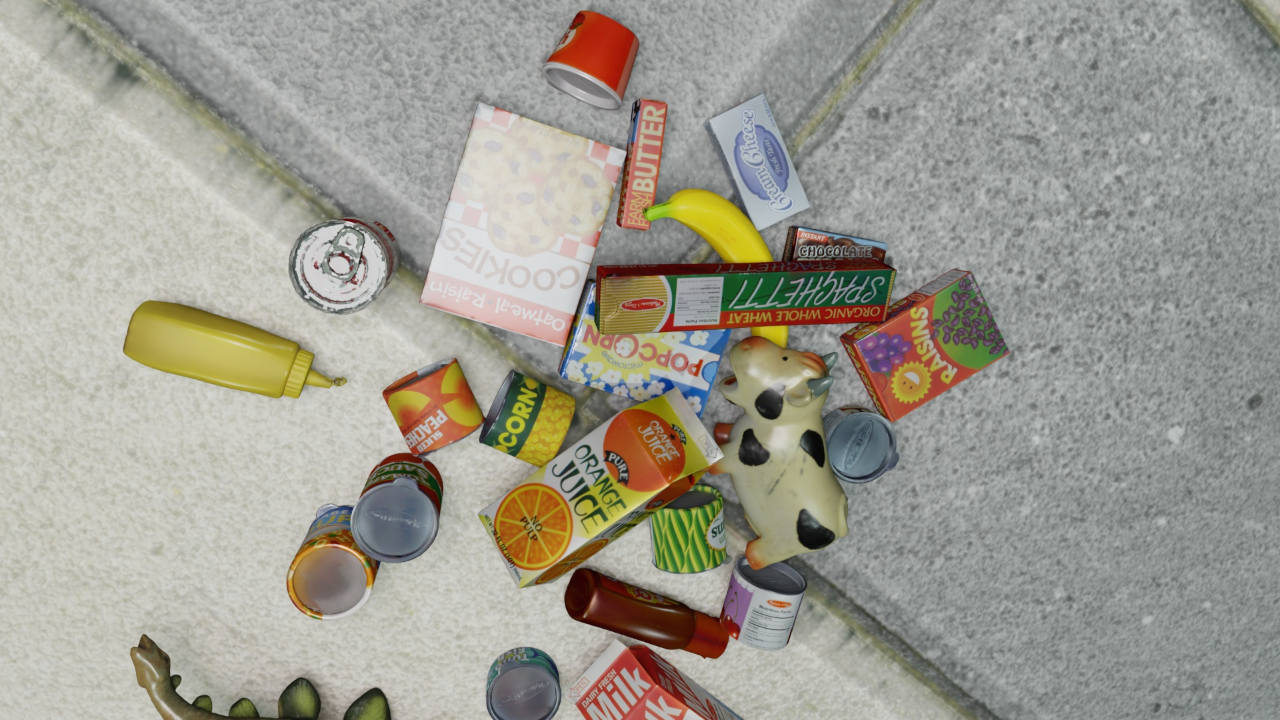
Question:
What are the five normalized (x, y) points between 0 and 1 in the image that outline the grasp plane for the cylindrical can of pitted cherries? Your answer should be as Grasp center: [], Left finger base: [], Right finger base: [], Left finger tip: [], Right finger tip: [].
Answer: Grasp center: [0.621875, 0.845833], Left finger base: [0.608594, 0.920833], Right finger base: [0.635938, 0.769444], Left finger tip: [0.596094, 0.877778], Right finger tip: [0.621875, 0.733333]